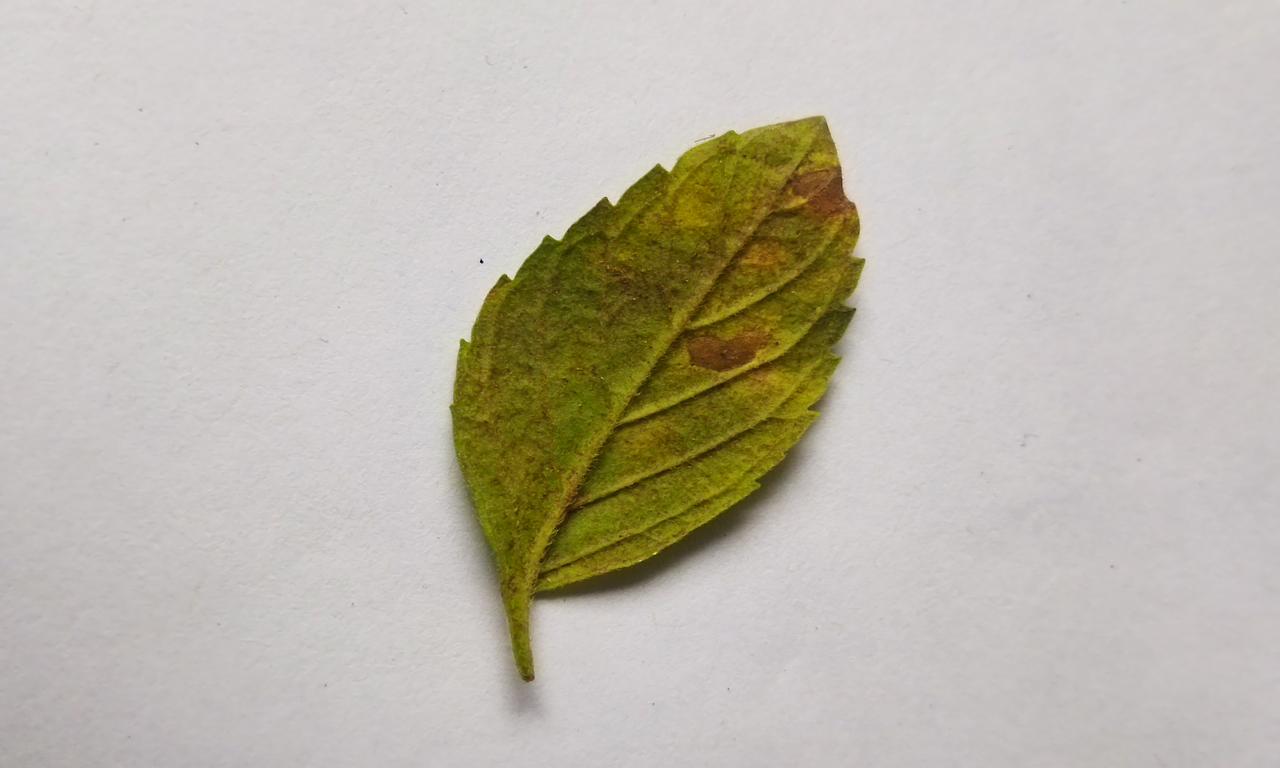
Label: Spoiled